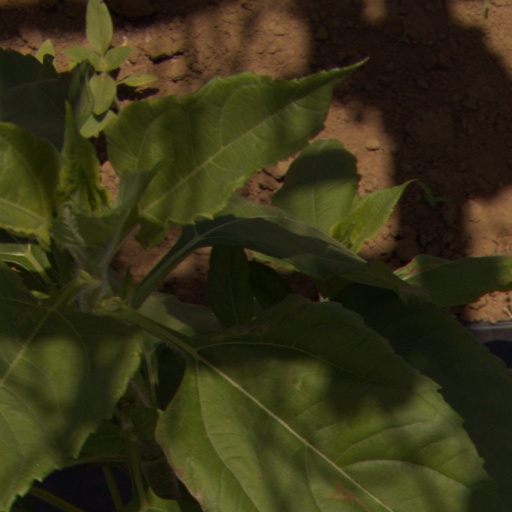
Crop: Jerusalem artichoke